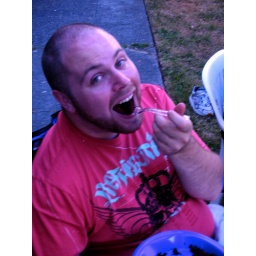
jake eating chocolate cake in the new shirt i just got him!